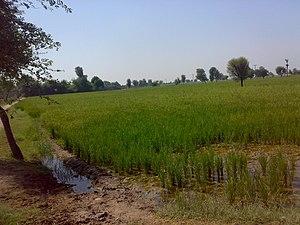
Le district de Dadu est une subdivision administrative de la province du Sind au Pakistan. Constitué autour de sa capitale Badin, le district est entouré par le district de Qambar Shahdadkot au nord, les districts de Larkana et de Naushahro Feroze à l'est, le district de Jamshoro au sud et la province du Baloutchistan à l'ouest.